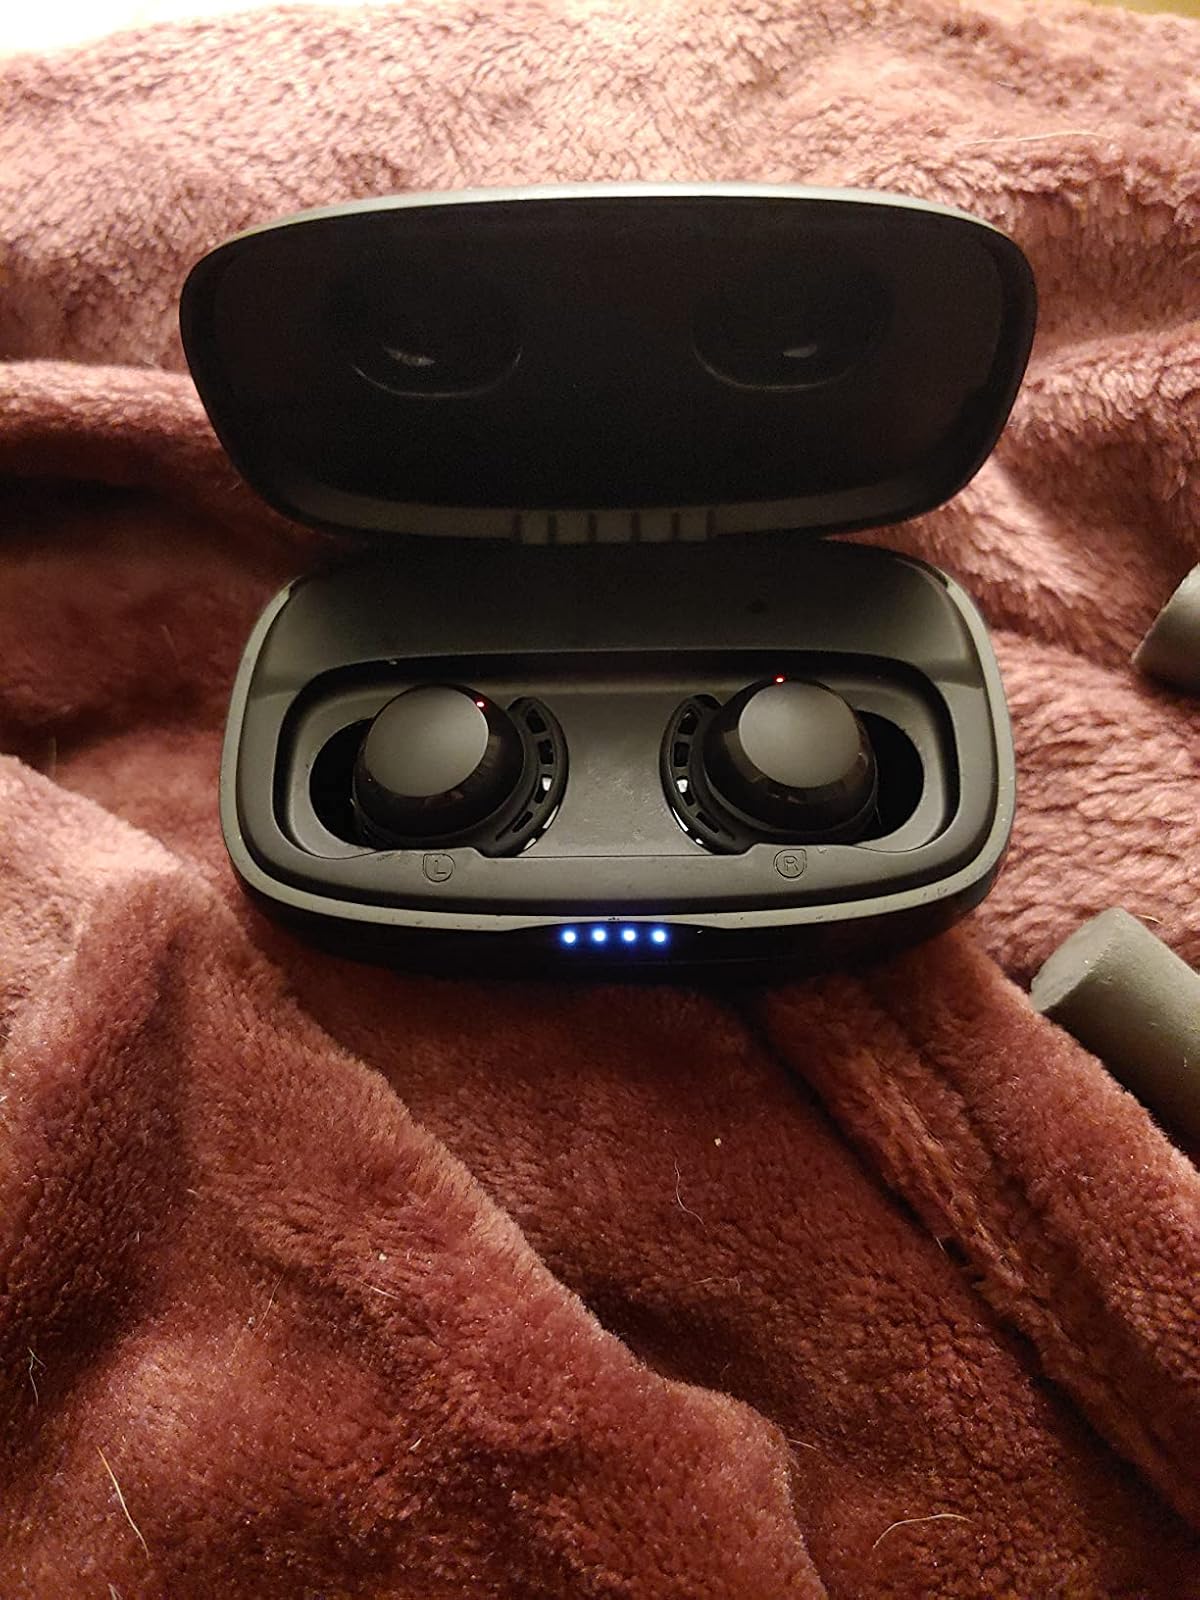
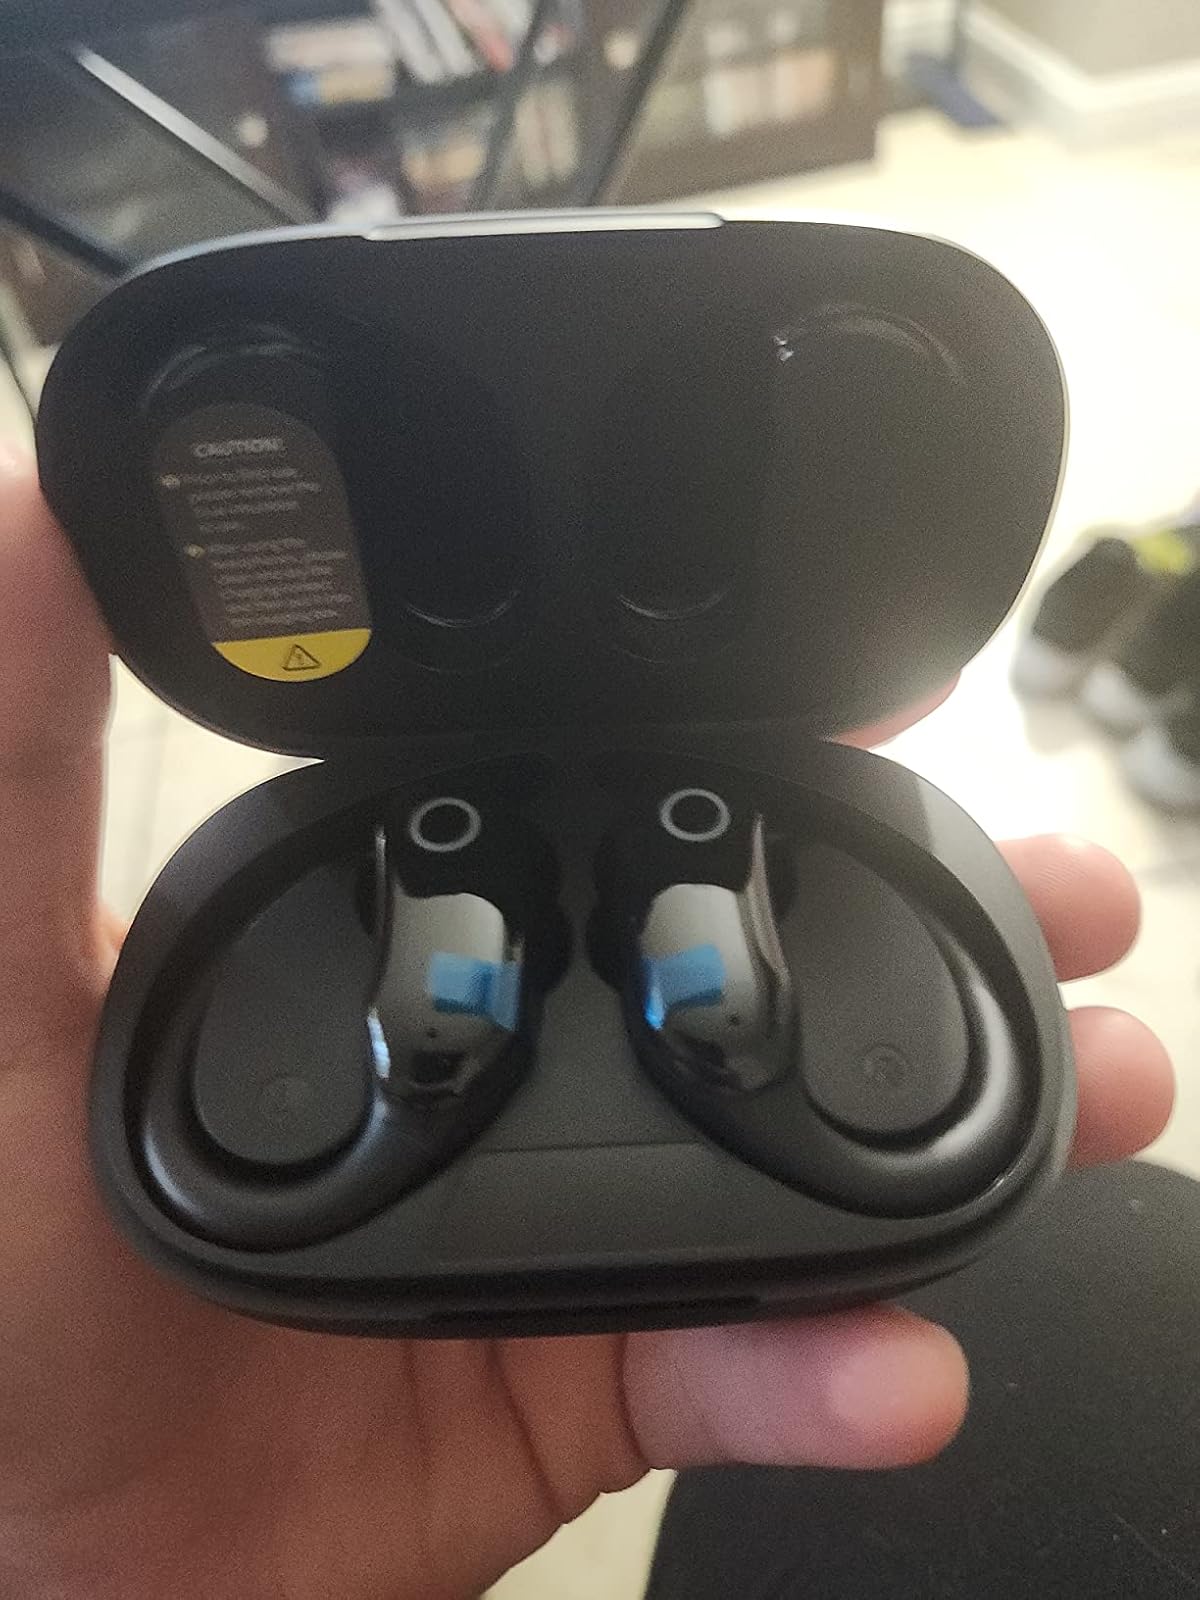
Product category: earbuds
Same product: no